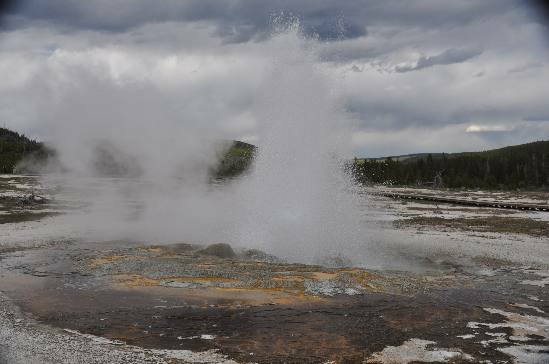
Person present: No